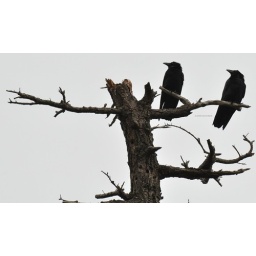
december 18 2009 11:32 - ravens in blue roof house tree